Ronan O'Mahony

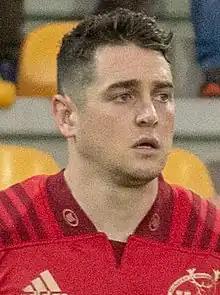

Ronan O'Mahony (born 28 May 1989) is an Irish former rugby union player, who played for Munster. He normally played as a wing, but occasionally played fullback. O'Mahony represented Garryowen in the All-Ireland League.